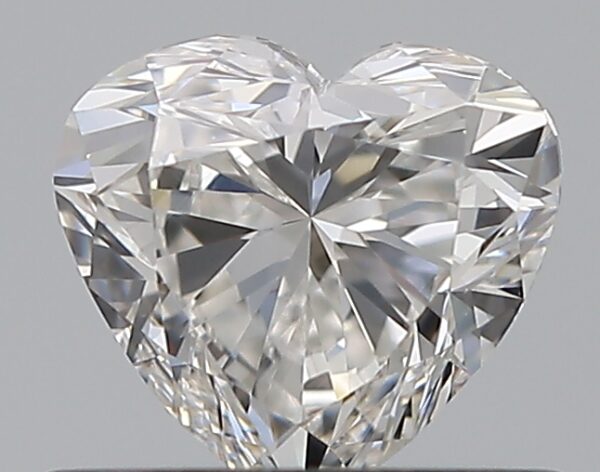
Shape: heart
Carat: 0.5
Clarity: VS1
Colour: G
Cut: VG
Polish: EX
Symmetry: VG
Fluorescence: N
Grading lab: GIA
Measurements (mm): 4.89 x 5.26 x 3.12